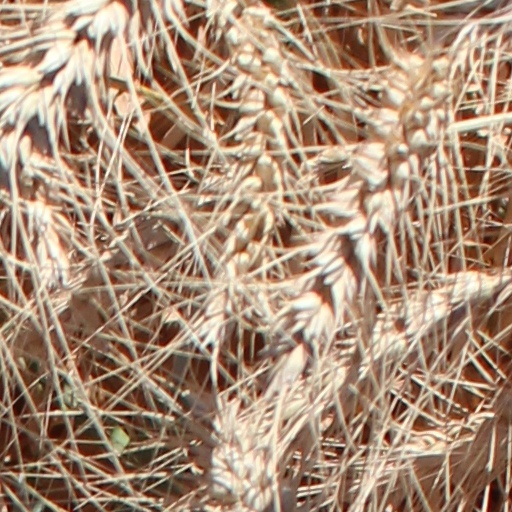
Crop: wheat